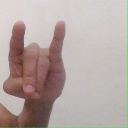
अक्षर: च